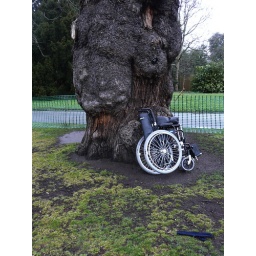
wheel chair and a lonely mitten abandoned randomly by a tree in the middle of Kew - most random!